Hispanic Americans in World War II

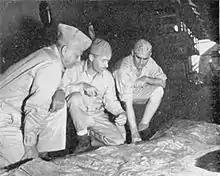
Left to right: Major General Geiger, Corps Commander; Colonel Silverthorn, Corps Chief of Staffand Brigadier General del Valle, Corps Artillery Commander, examine a plaster relief map of Guam on board .

Three units of mostly Hispanic Americans served in the Pacific Theater battlefields: the 200th Coast Artillery, the 515th Anti-Aircraft Artillery Battalions from New Mexico, and the 158th Infantry Regiment from Arizona.